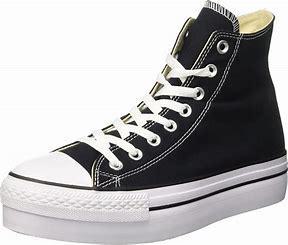
Brand: Converse
Model: Ctas Hi